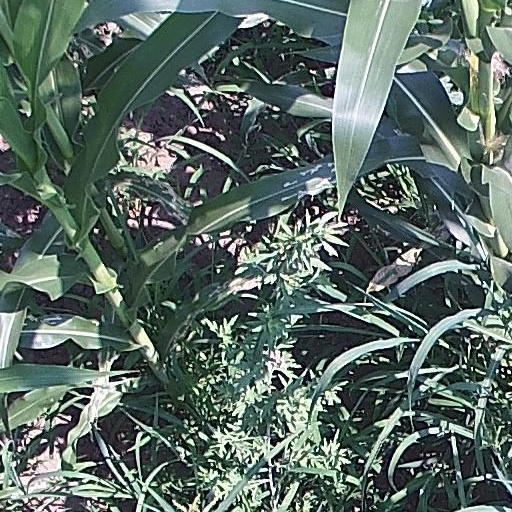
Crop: maize; corn